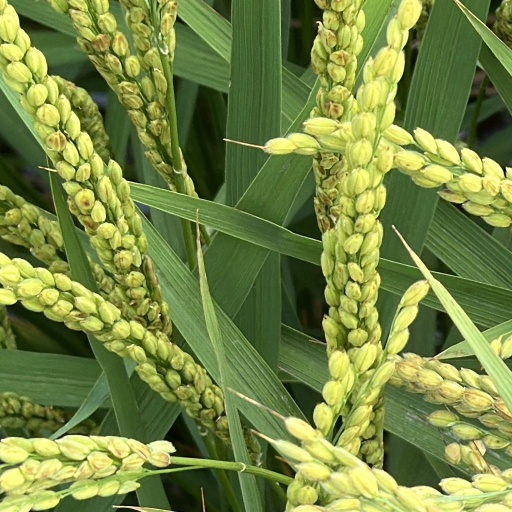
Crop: rice